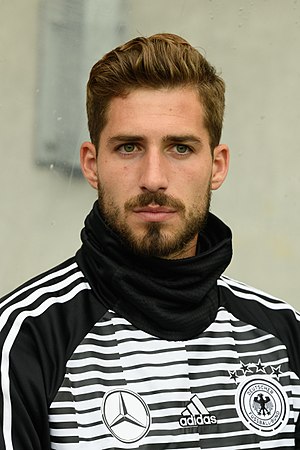
Kevin Trapp
Kevin Trapp er en tysk fodboldspiller, der spiller for Eintracht Frankfurt.